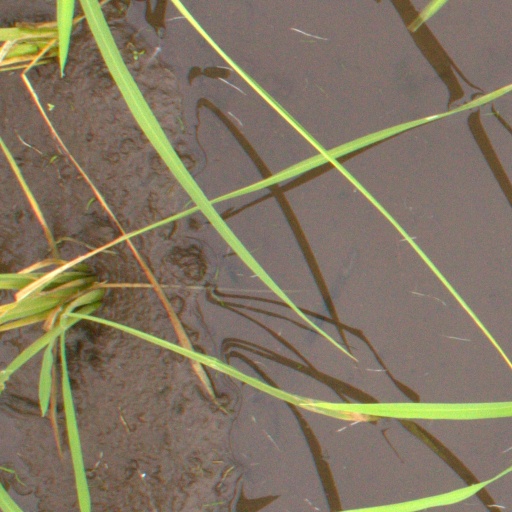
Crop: rice